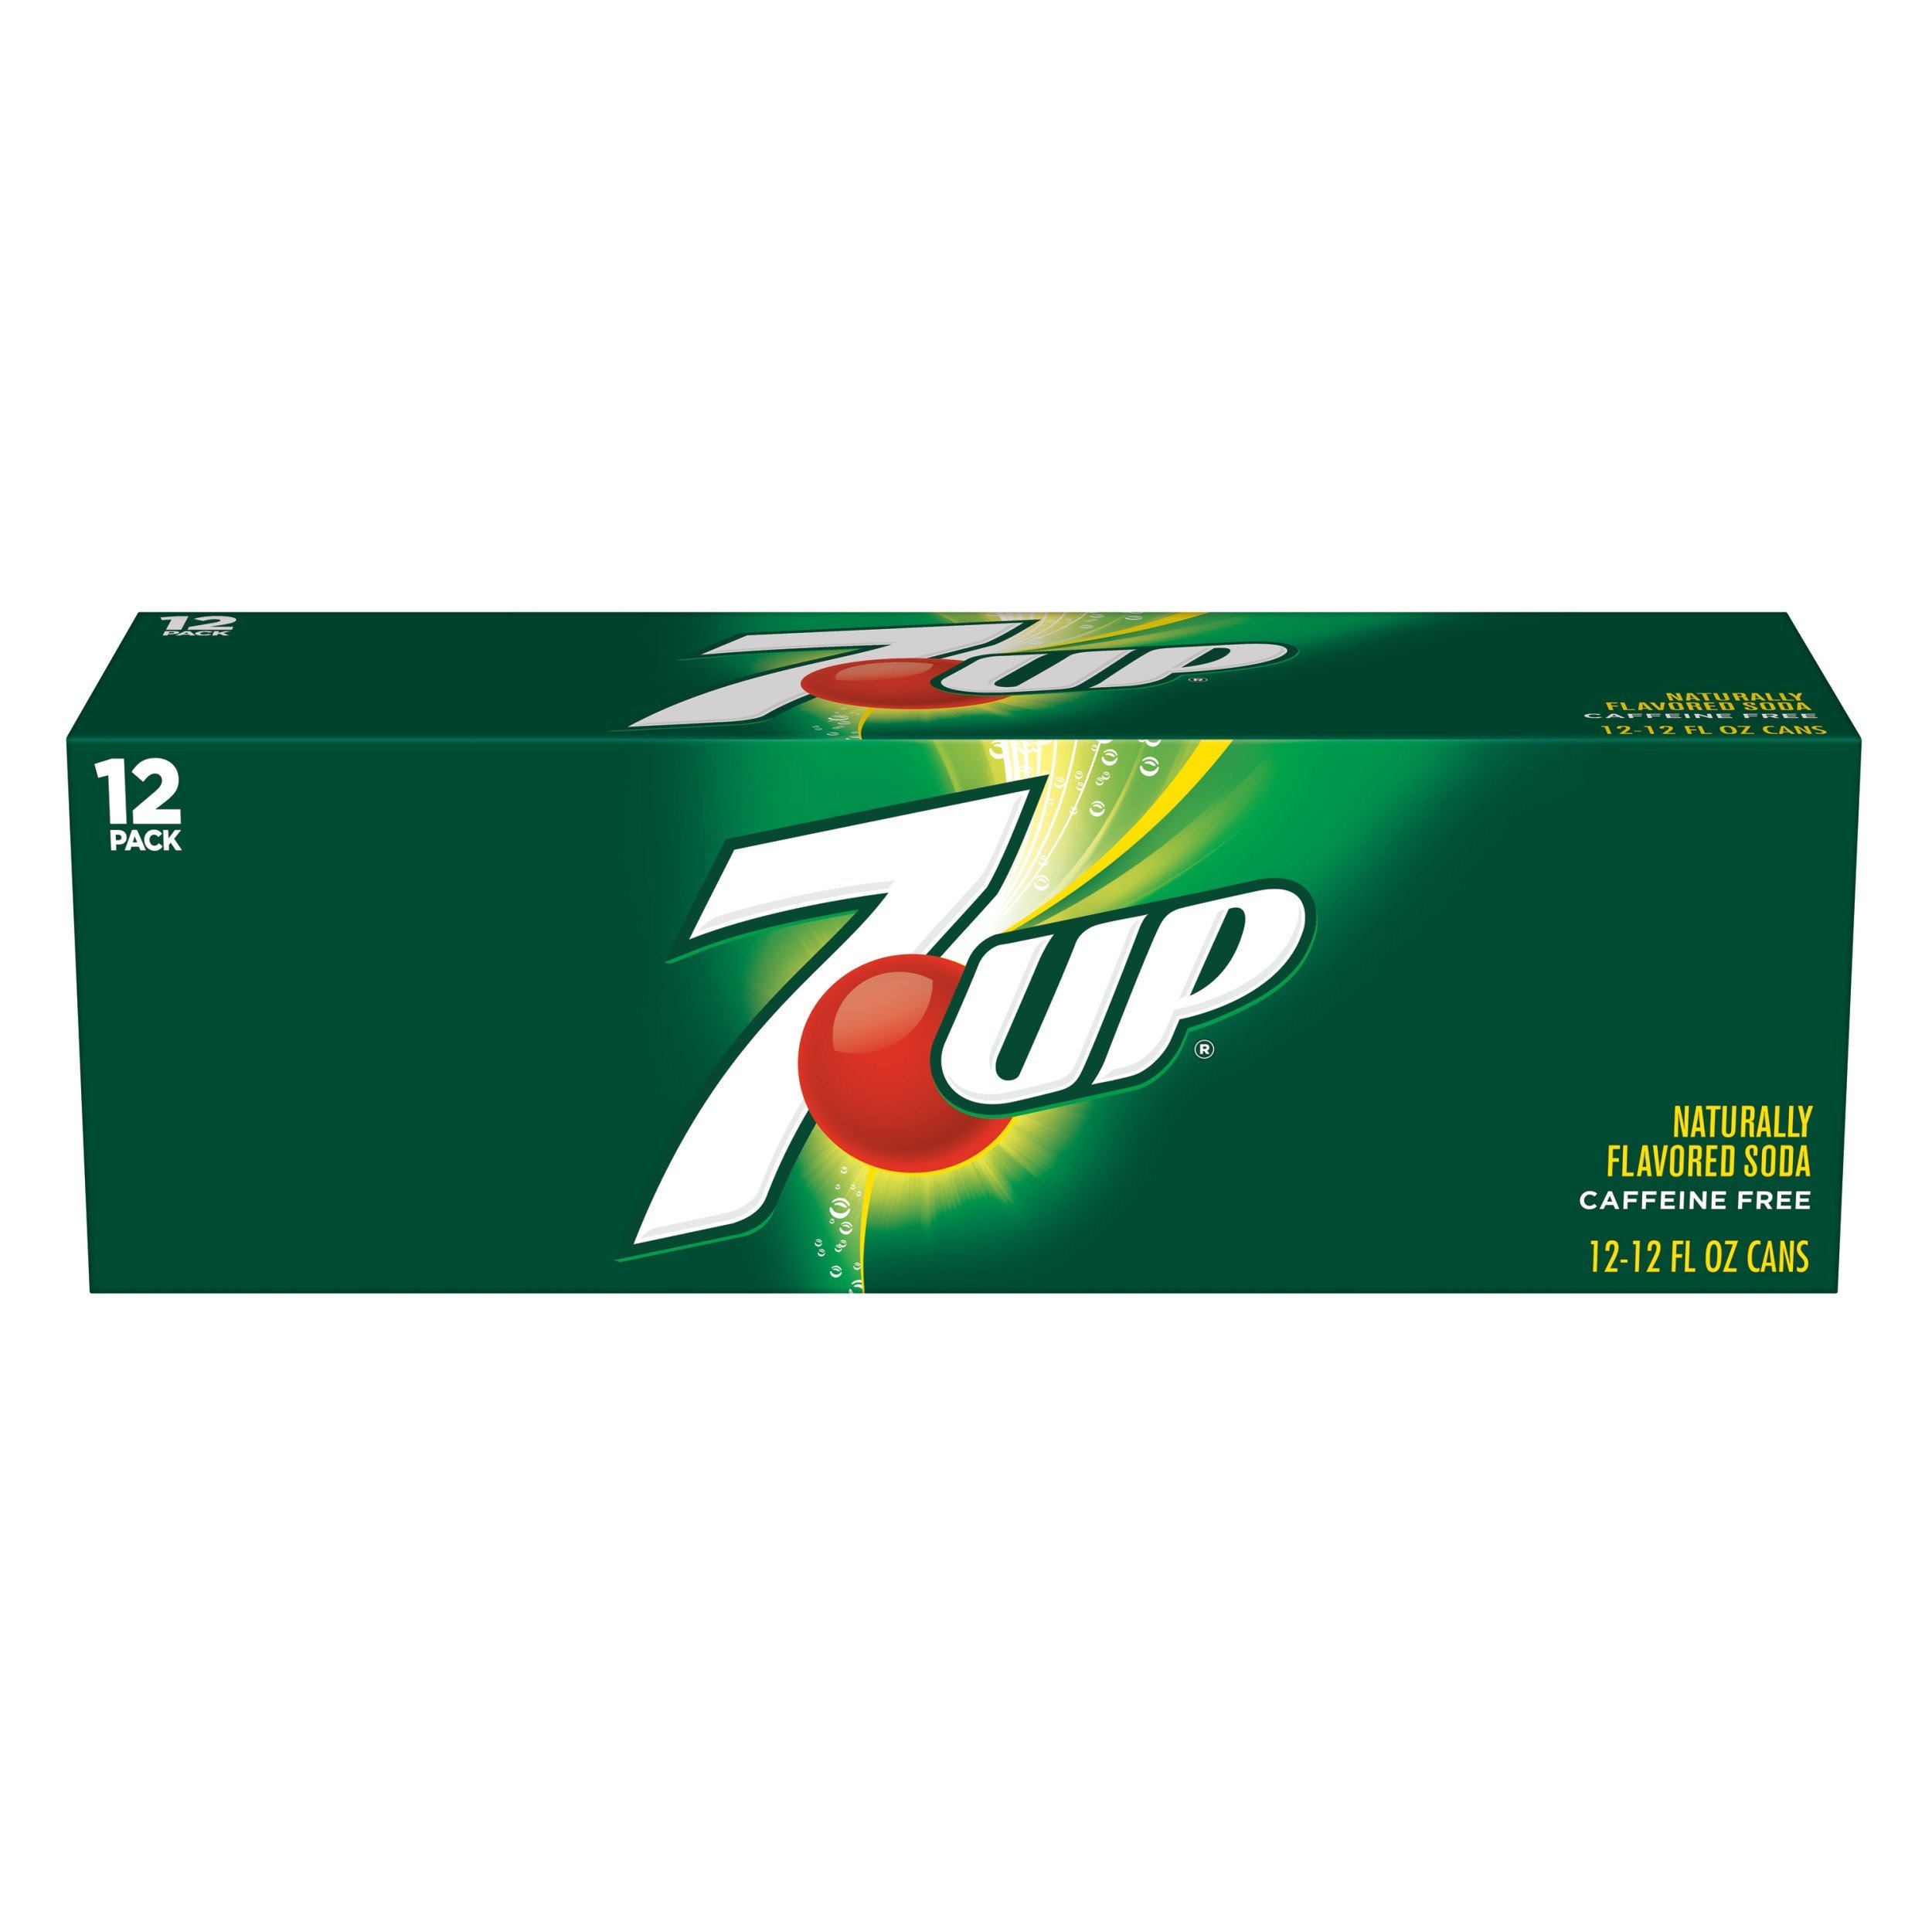
Item Name: 7-Up, 6pk, 12 oz
Value: 72.0
Unit: Fluid Ounce

Price: 8.99